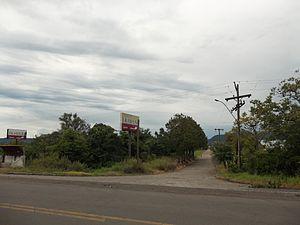
Arroio Grande est un quartier de la ville brésilienne de Santa Maria, Rio Grande do Sul. Le quartier est situé dans district de Arroio Grande.